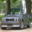
Label: automobile